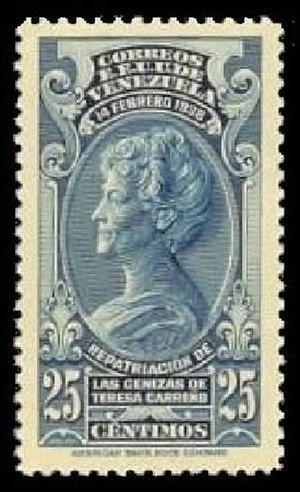
Cette liste recense les personnalités figurant sur les timbres-poste de Venezuela, entre les personnages qui dominent le Venezuela Philatélie est que la plupart de ses personnages sont de l'histoire républicaine qui met en valeur les héros de l'indépendance et où Simon Bolivar a un rôle de premier plan, de cette façon est pampers commune observer comme Francisco de Miranda, Antonio José de Sucre et Rafael Urdaneta. Les autres caractères qui sont communs sont des personnages de renommée mondiale telles que le cas de Jean-Paul II, ou de multiples appels de la Vierge Marie.